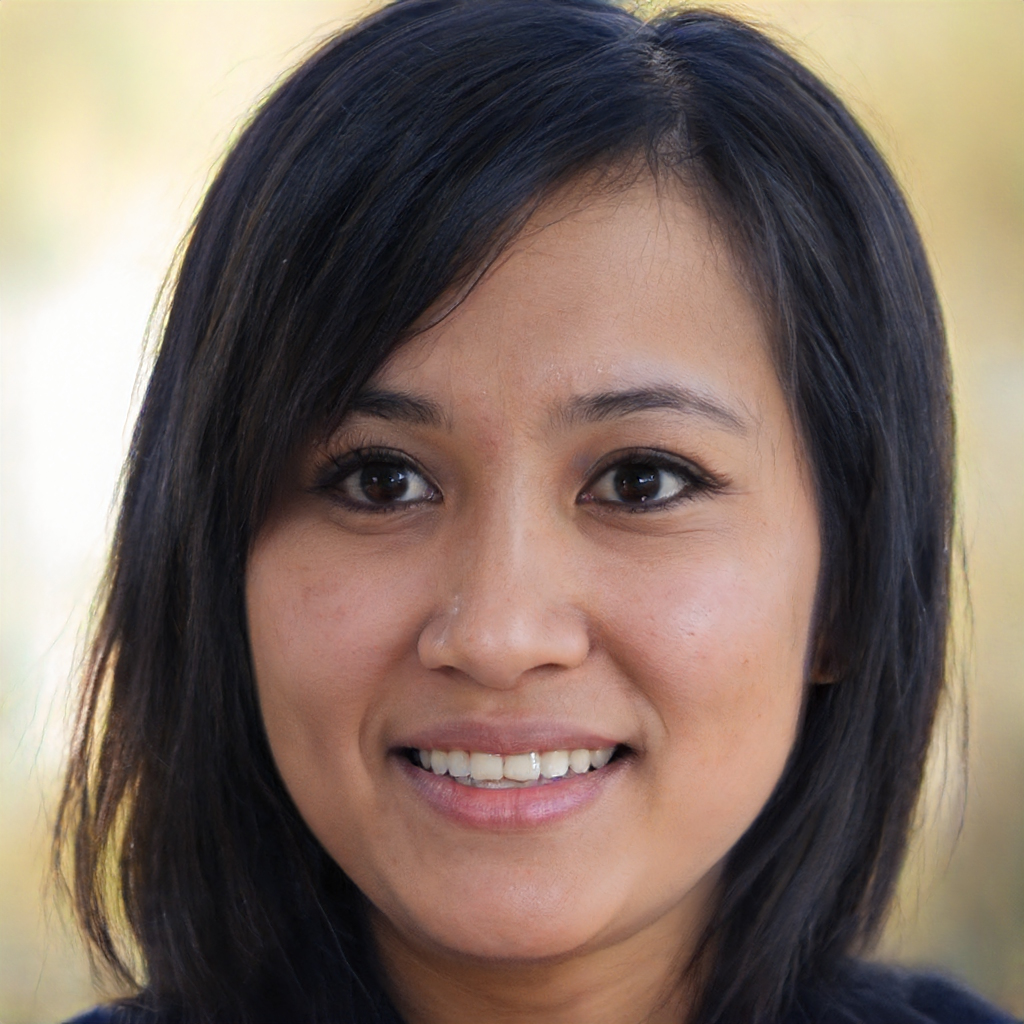
Gender: Female